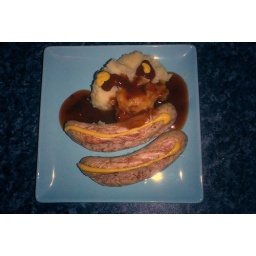
bratwurst simmered in chicken stock then griddled, mash, gravy, mustard, brown sauce